Question: Please indicate a possible affordance area of the beat_drum that can be used for beating
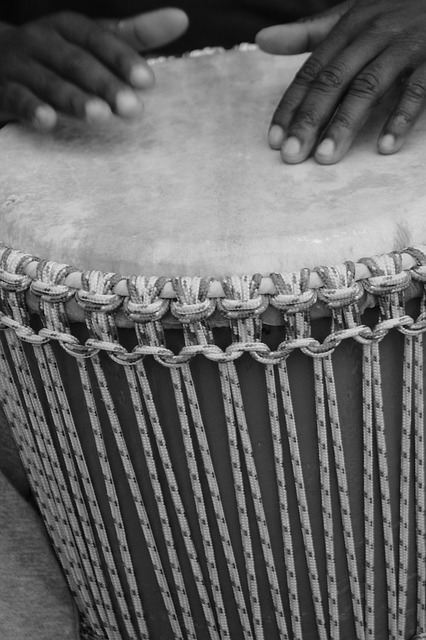
Answer: [13, 37.5, 426, 291.5]